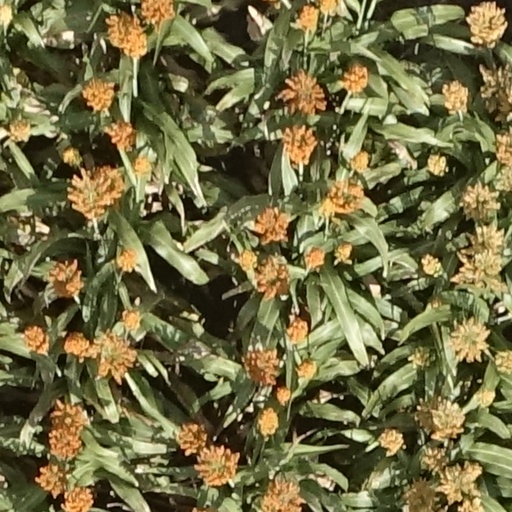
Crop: sorghum